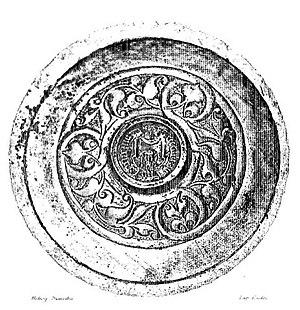
Le vase découvert à Plomelin en 1875 (servant à la communion sous l'espèce du vin), dessin sculpté sur le bouton du vase (photographie de Paul du Chatellier)
Plomelin [plɔmlɛ̃] est une commune française du département du Finistère, faisant partie de la région Bretagne.